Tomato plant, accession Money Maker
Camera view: horizontal (90 deg, fisheye); turntable rotation: 120 degrees
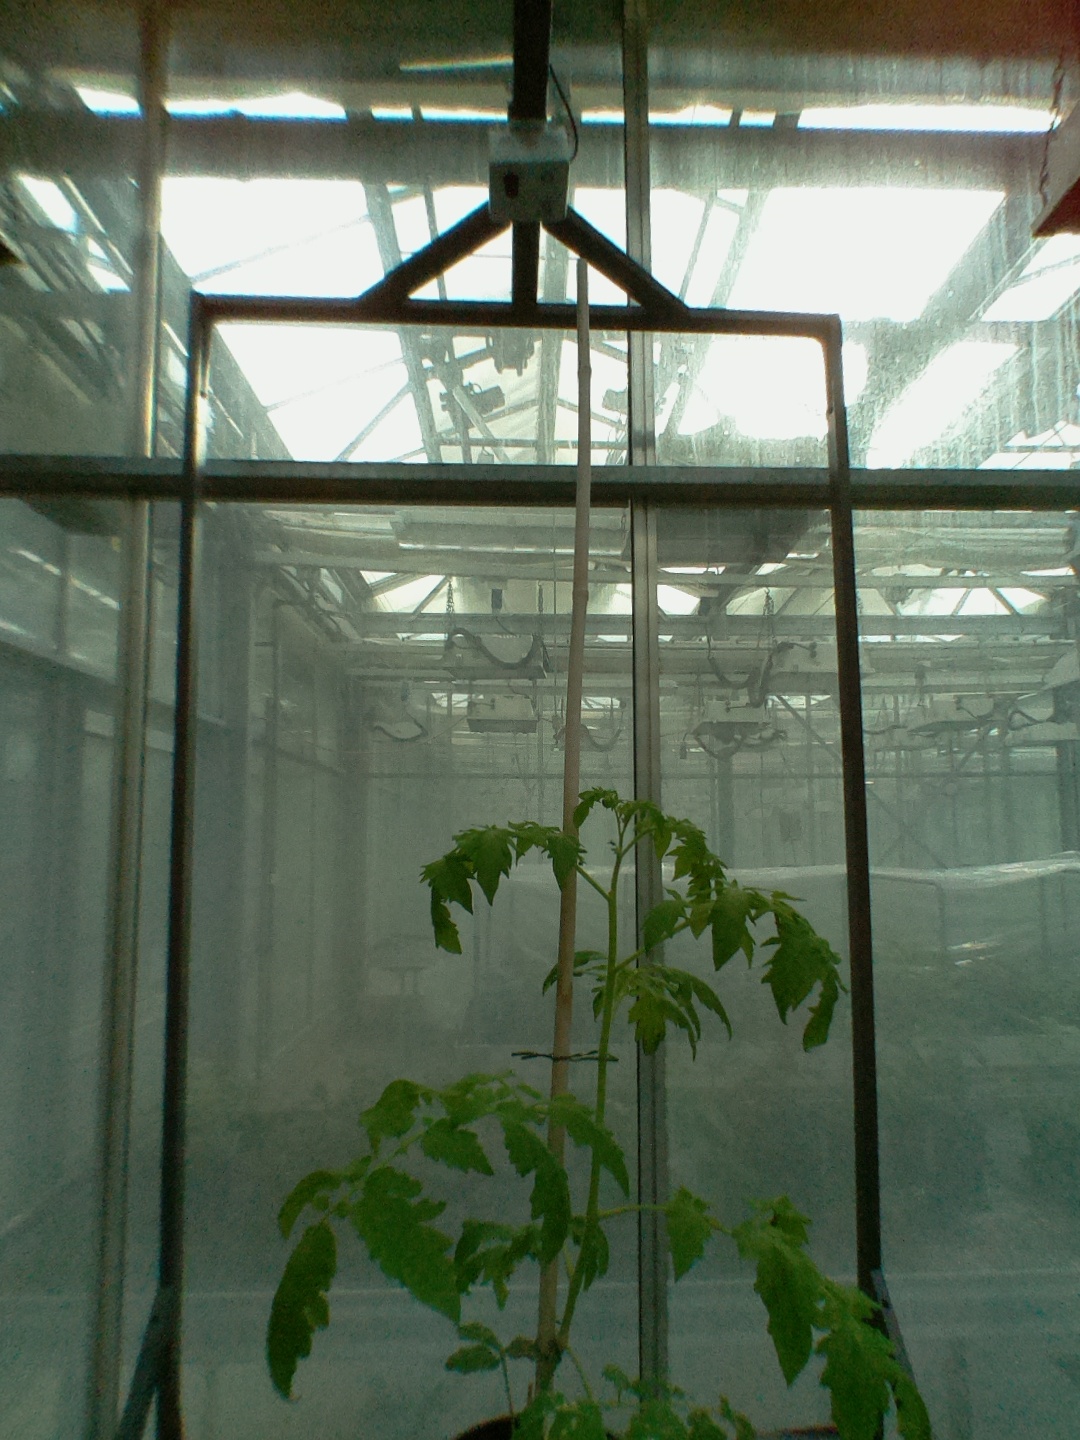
BBCH growth stage 52: 2 inflorescences visible